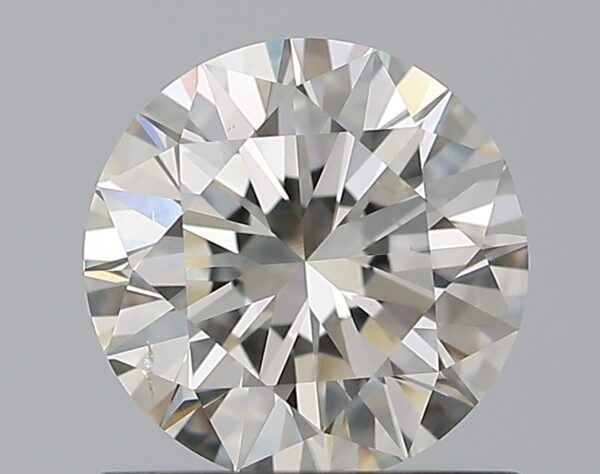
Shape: round
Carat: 0.9
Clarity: VS2
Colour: J
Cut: VG
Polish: EX
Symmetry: EX
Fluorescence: ST
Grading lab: GIA
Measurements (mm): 6.13 x 6.17 x 3.81